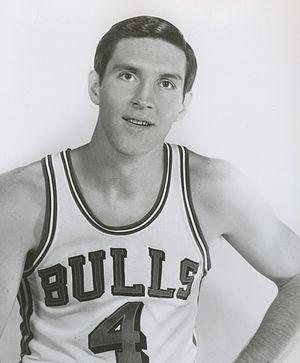
Gerald Eugene Sloan dit Jerry Sloan, né le 28 mars 1942 à McLeansboro dans l'État de l'Illinois et mort le 22 mai 2020 à Salt Lake City, est un joueur et entraîneur américain de basket-ball.
Les Bulls de Chicago sont une franchise professionnelle de basketball basée à Chicago. Fondée le 26 janvier 1966, l'équipe est membre de la ligue majeure de basket-ball américain - la National Basketball Association - et joue dans la Conférence Est, division Centrale. Depuis 1994, ses matchs à domicile se déroulent dans le United Center, un palais omnisports de 22 879 places situé dans le secteur de Near West Side, fréquemment dénommé par ses initiales UC. Sa mascotte est Benny le Taureau.